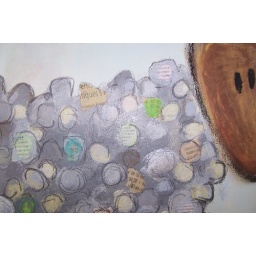
Sheep is one of my favortie animals - and this one has newspaper bits in it's wool.